Boreal owl

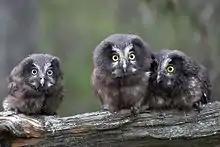
Juvenile of Aegolius funereus

Juvenile boreal owls, at about 3 weeks old, have a completely dull, chocolate-brown upperparts and underparts, with a dark brown facial disc bordered by black and white markings near the bill. Upon fledging, their plumage remains similar but with white markings on the neck, scapulars, flight feathers, and tail. They develop a broad white "X" between the eyes and distinct white streaks along the face, with cream-colored belly and flanks streaked in dark gray-brown.